Diogo Homem

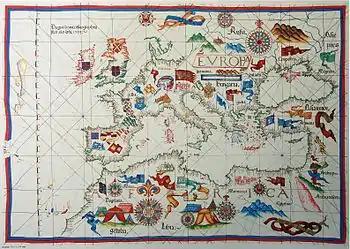
Portolan chart of the Mediterranean by Diogo Homem, 1563. Biblioteca Nazionale, Florence

Diogo Homem (1521–1576) was a Portuguese cartographer, son of Lopo Homem and member of a family of cartographers.